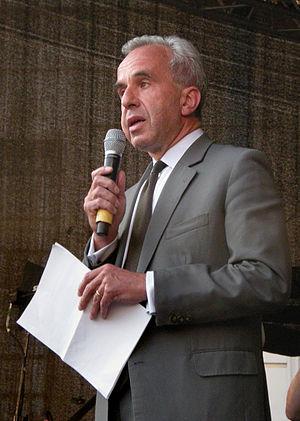
Rudolf Scholten, né le 3 novembre 1955, est membre du comité des directeurs exécutif de Oesterreichische Kontrollbank AG, principal prestataire de services de financement et d’information pour l’industrie des exportations et le marché des capitaux en Autriche.